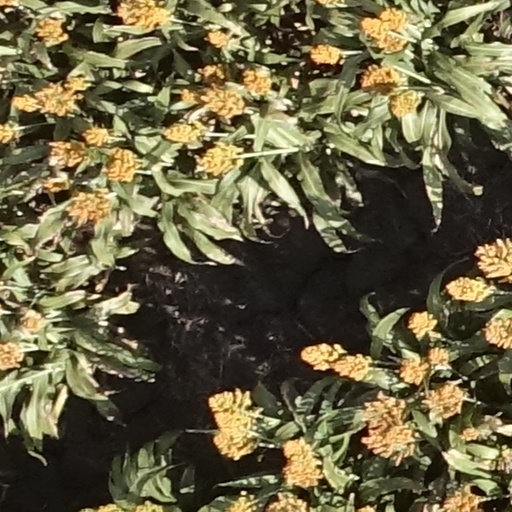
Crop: sorghum